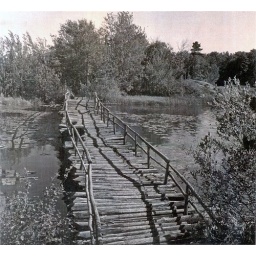
The wooden bridge over lagoon